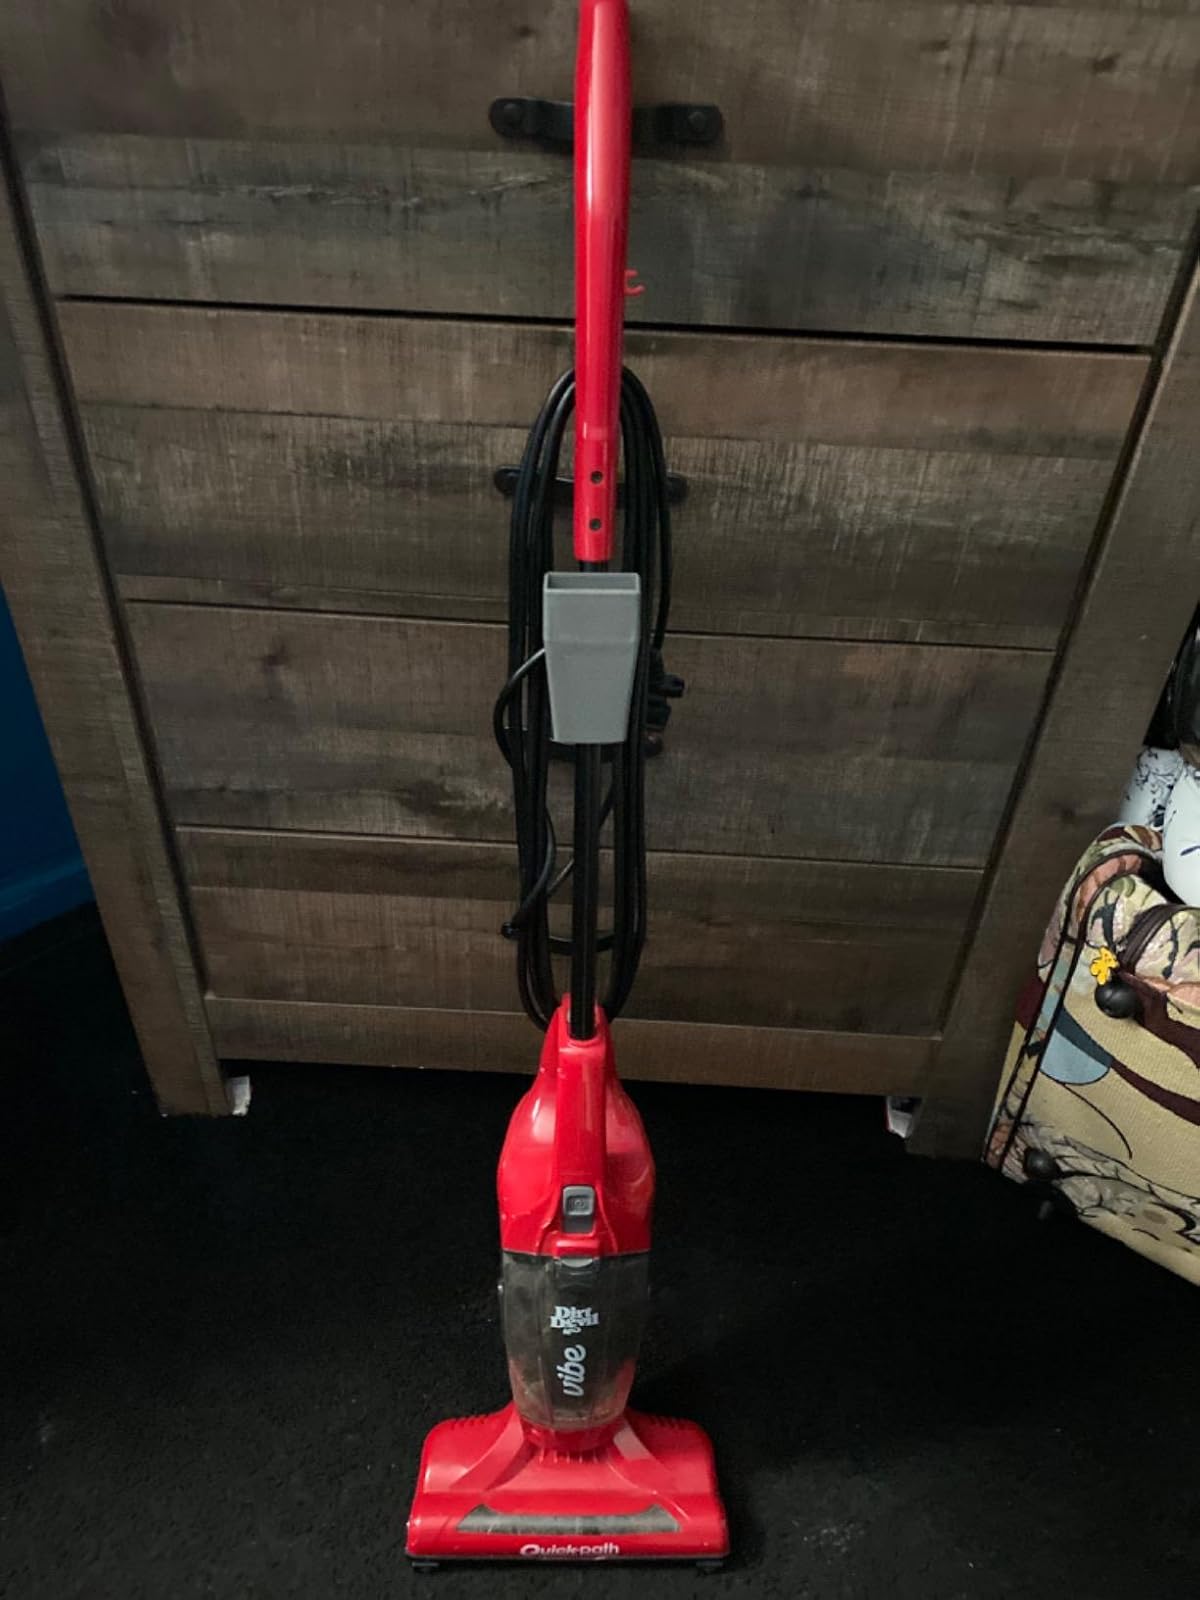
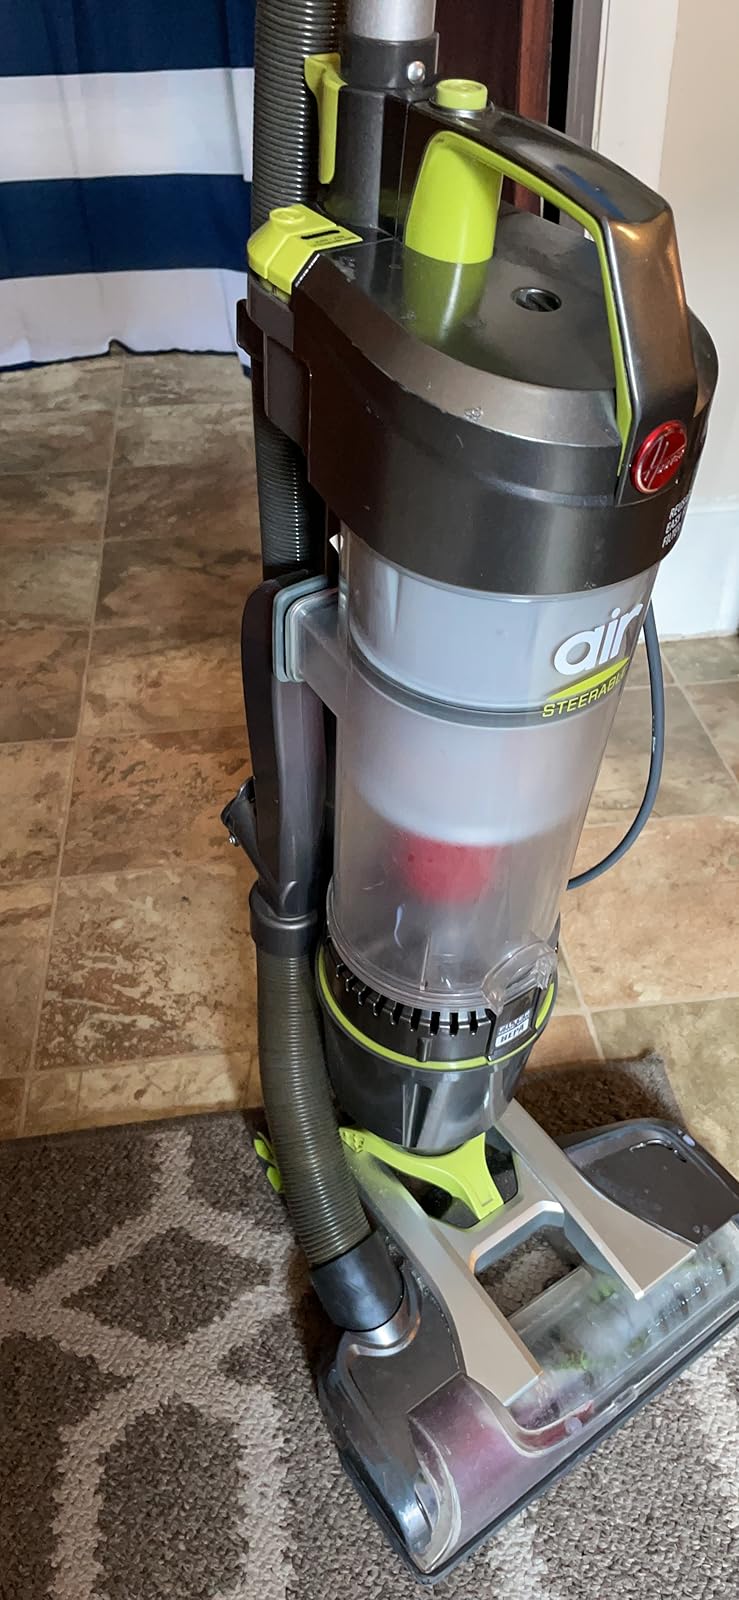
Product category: items_vacuum
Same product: no